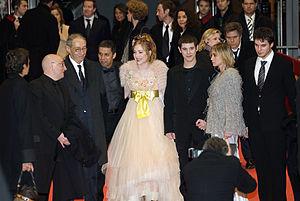
(de gauche à droite) Michel Blanc, André Téchiné, Sami Bouajila, Julie Depardieu, Johan Libéreau, Emmanuelle Béart, Lorenzo Balducci, à la première du film Les Témoins, Berlinale 2007"
Les Témoins est un film dramatique français réalisé par André Téchiné, sorti le 7 mars 2007.
Johan Libéreau, né le 27 septembre 1984 à Paris, est un acteur français.